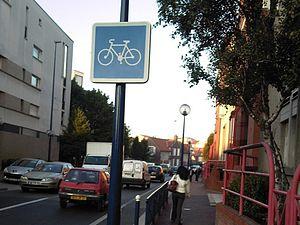
Drancy - Piste cyclable, rue de la République
Drancy est une commune française de la Métropole du Grand Paris située dans le département de la Seine-Saint-Denis en région Île-de-France. Ses habitants sont appelés les Drancéens.